Daisy Cleverley

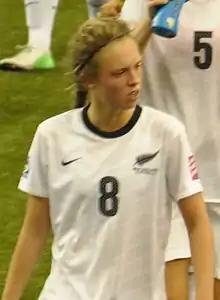

Daisy Grace Wilson Cleverley (born 30 April 1997) is a New Zealand former footballer who played as a midfielder.